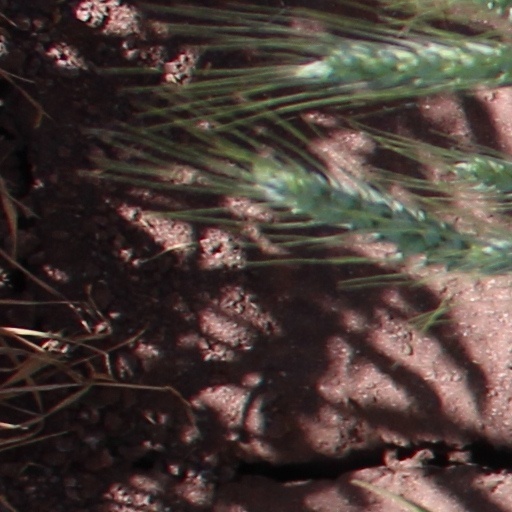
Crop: wheat